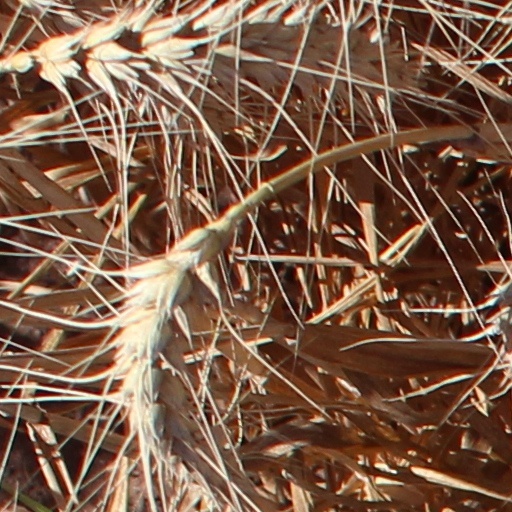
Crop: wheat